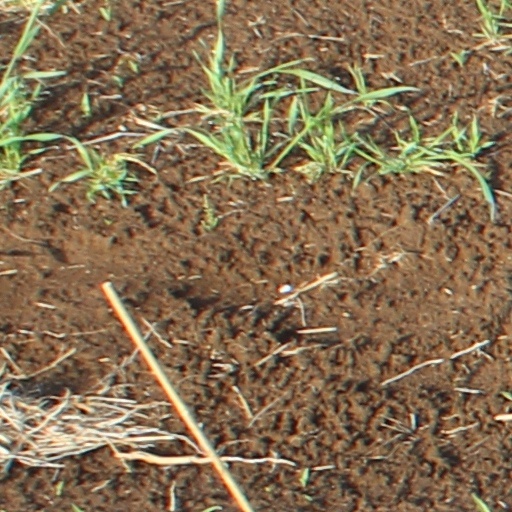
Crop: wheat